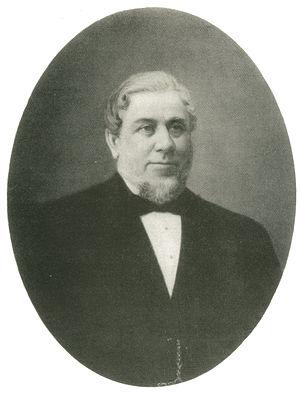
Sergueï Viktorovitch Kotchoubeï, né le 17 décembre 1820, décédé le 16 décembre 1880. Titré comte en 1831, puis prince. Maréchal de la noblesse de l'oblast de Poltava. Membre honoraire de la Bibliothèque publique impériale de Saint-Pétersbourg. Conseiller d'état. Membre du Yacht Club impérial de Saint-Pétersbourg.